Claire Doherty

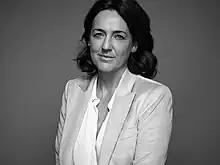
Claire Doherty in 2018

Claire Doherty MBE is a creative director and arts producer known for her producing and writing on place and the arts.